Radial turbine

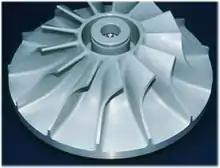
Radial turbine

Compared to an axial flow turbine, a radial turbine can employ a relatively higher pressure ratio (≈4) per stage with lower flow rates. Thus these machines fall in the lower specific speed and power ranges. For high temperature applications rotor blade cooling in radial stages is not as easy as in axial turbine stages. Variable angle nozzle blades can give higher stage efficiencies in a radial turbine stage even at off-design point operation. In the family of water turbines, the Francis turbine is a very well-known IFR turbine which generates much greater power with a relatively large impeller.